Prévost, Quebec

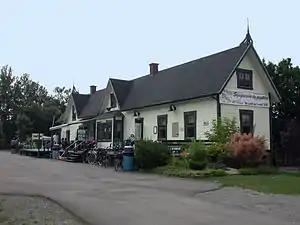
Former train station

Shawbridge was formerly served by freight and passenger services of the Canadian Pacific Railway. The Prévost railway station is now a community centre and stop on the Parc Linéaire Le P'tit Train du Nord bicycle and hiking trail.